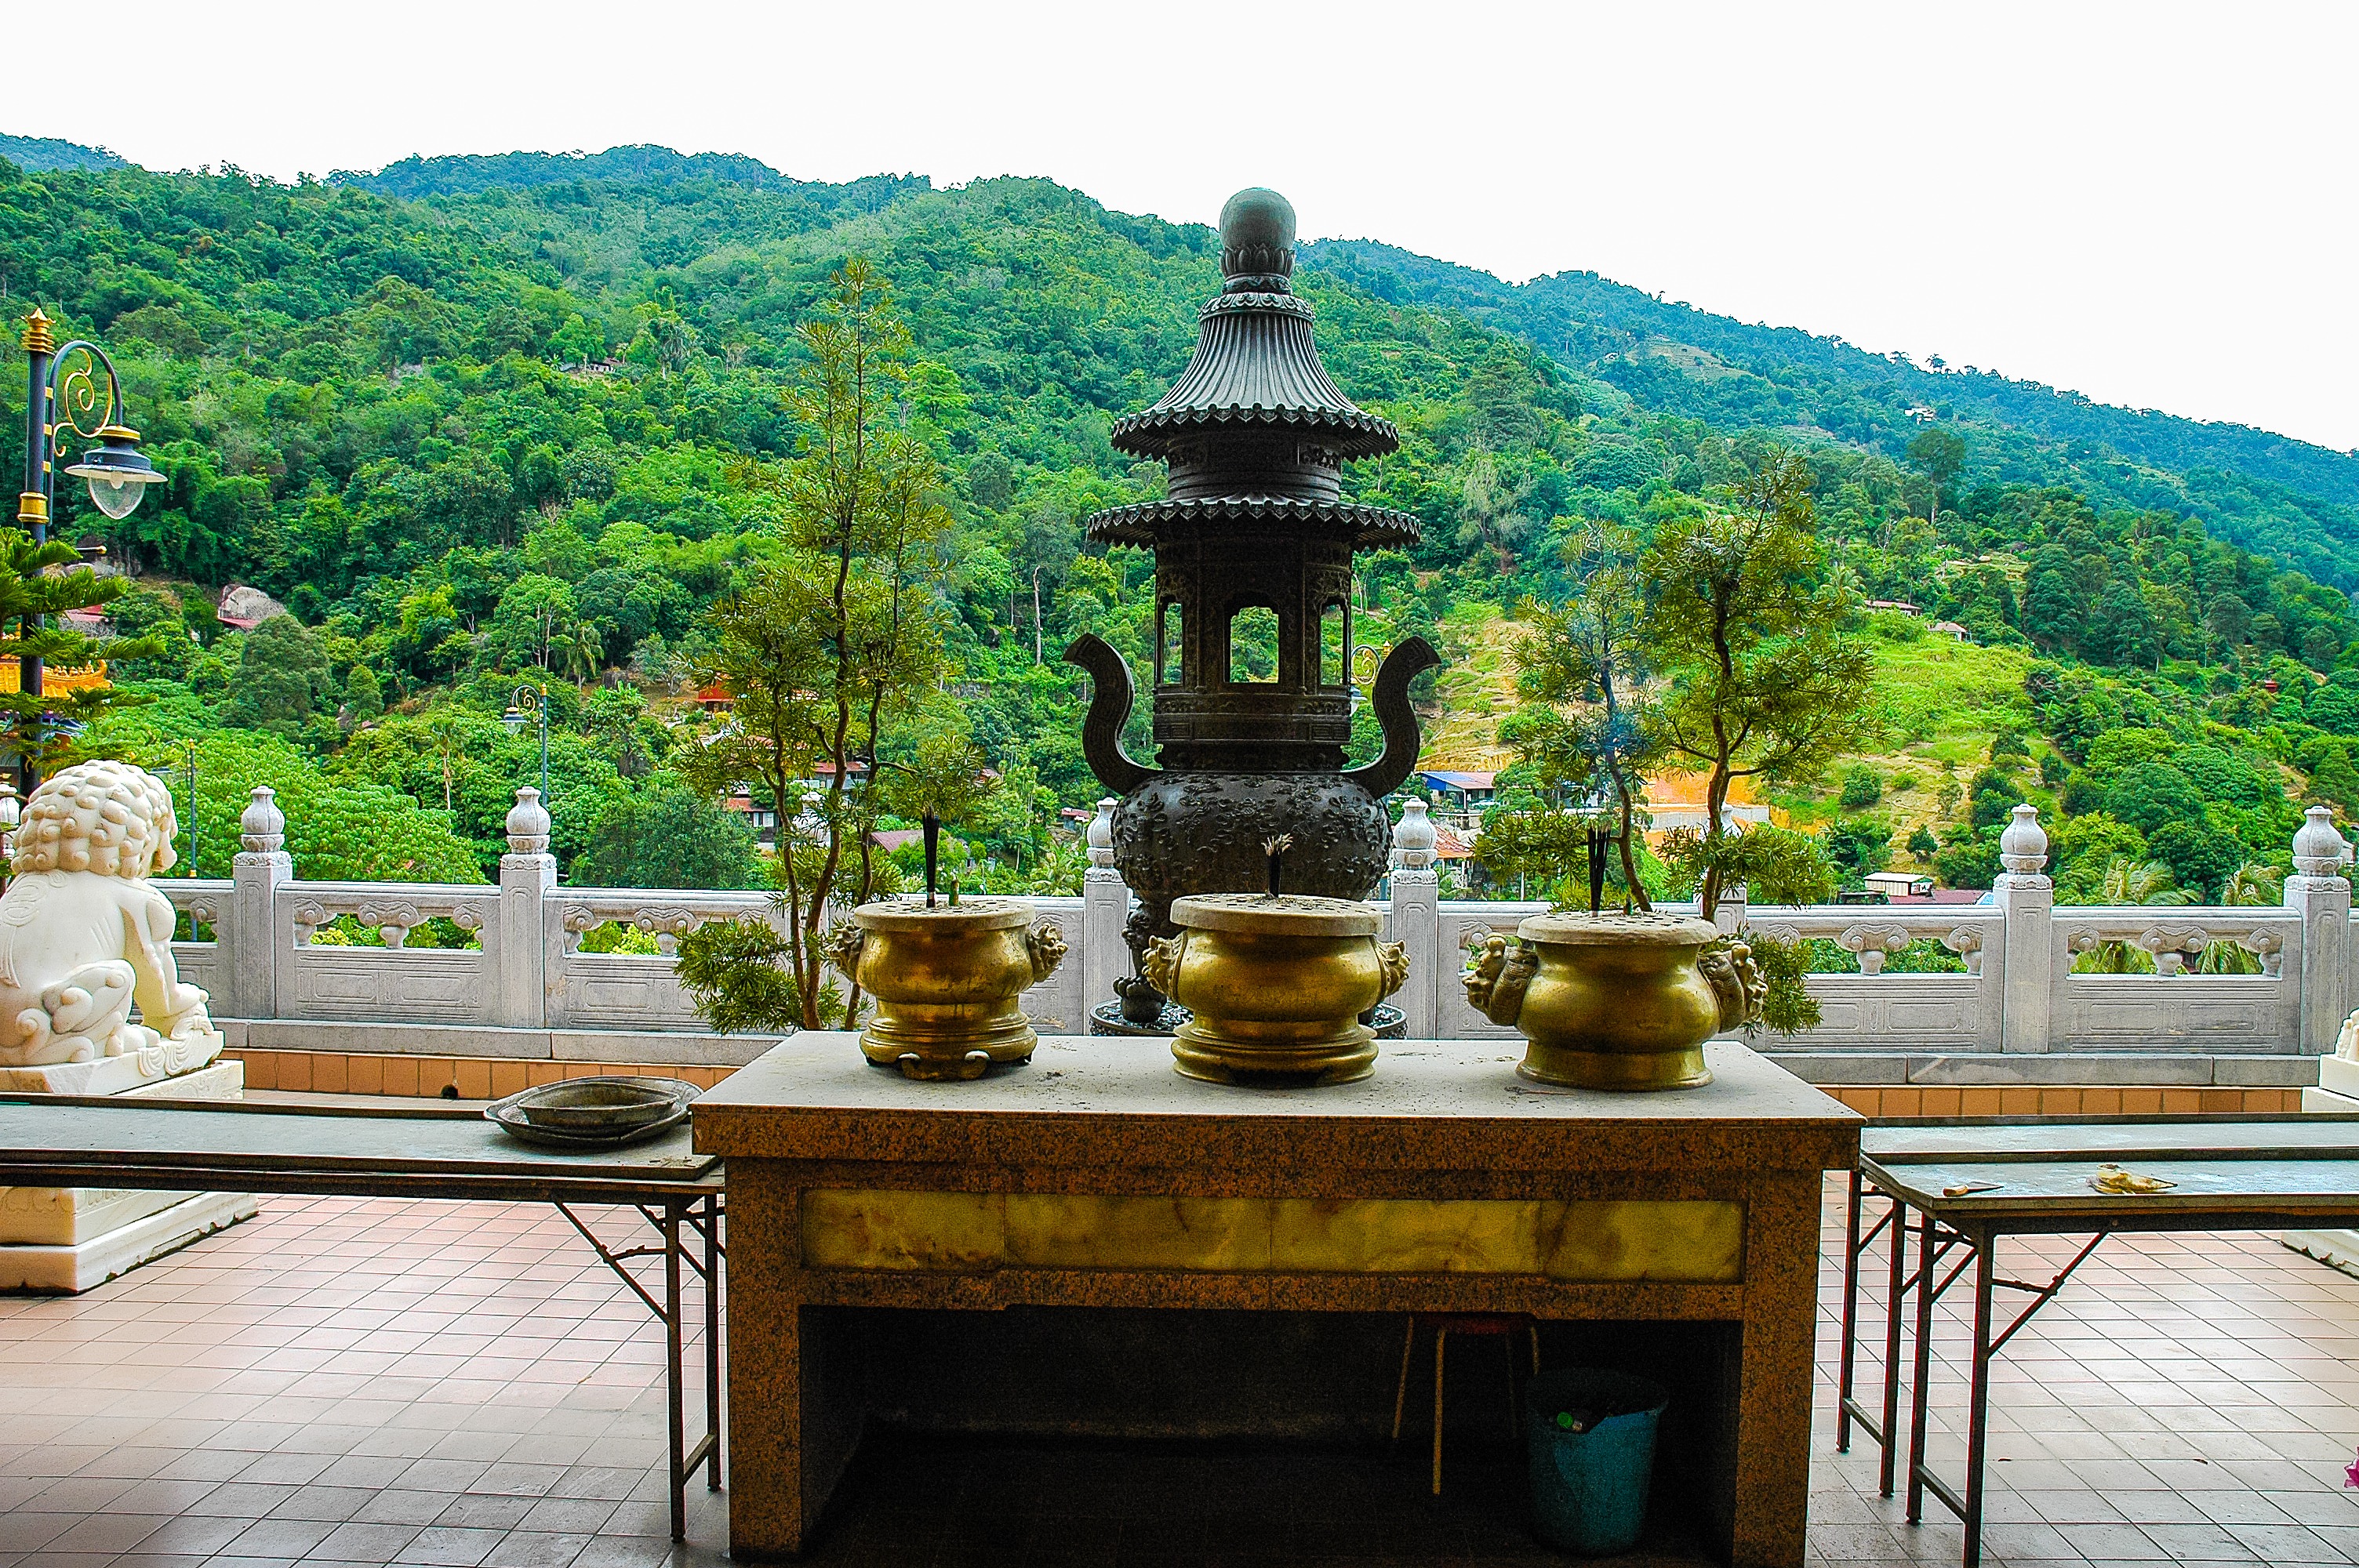
garden, place of worship, temple, shrine, malaysia, water feature, sacrificial table